Barcelona Beach Festival

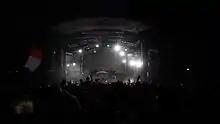
Martin Garrix at Barcelona Beach Festival 2016

Barcelona Beach Festival is an electronic music festival that was held annually in Platja del Fòrum, Barcelona. It is organized by Live Nation and it is estimated that more than 70,000 people attend annually. It is one of the biggest music festivals in Spain. Recent performers include David Guetta, Armin van Buuren, DJ Snake and Dimitri Vegas & Like Mike.